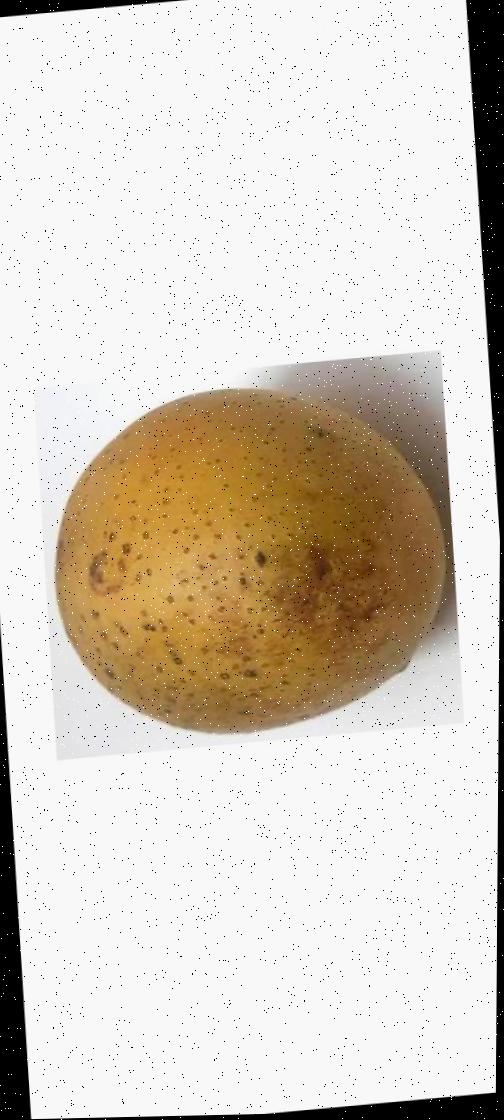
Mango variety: Gourmoti